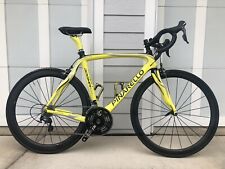
Vehicle type: Bikes